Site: brandenburg
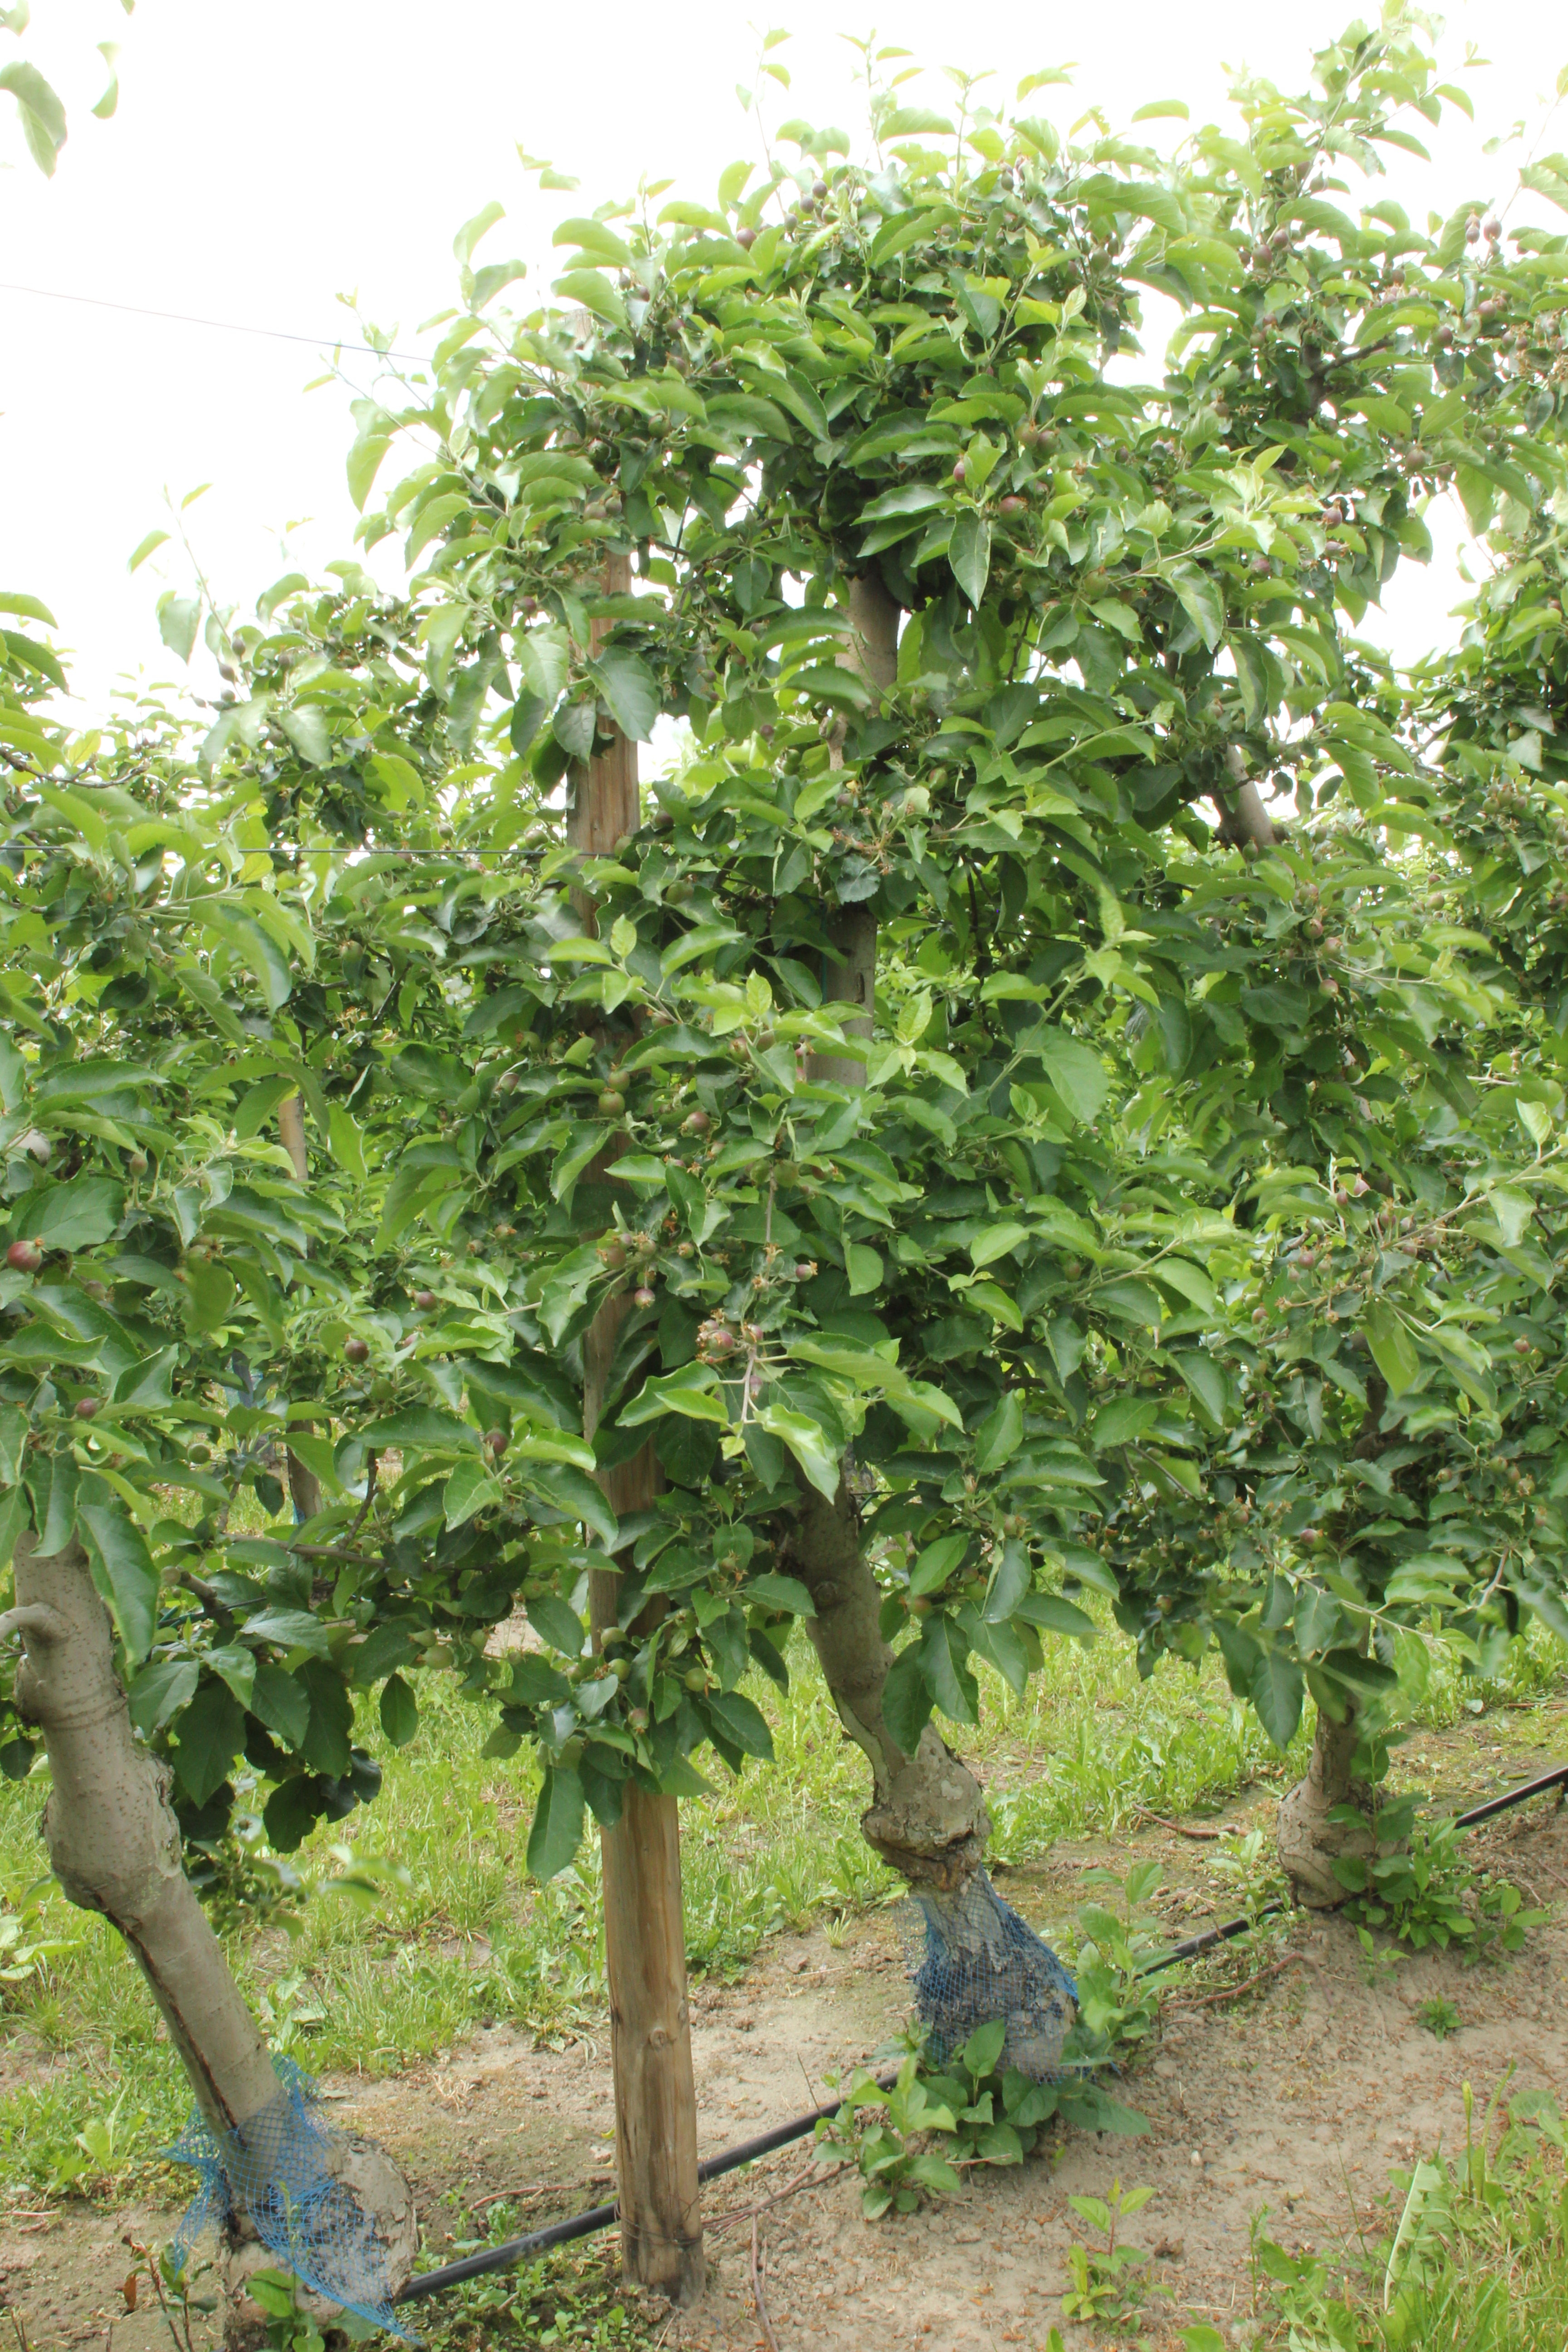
Growth stage (BBCH 72): Development of fruit